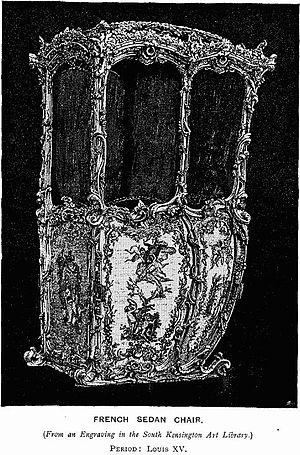
Une chaise à porteurs était une cabine munie de brancards et portée à bras d'hommes, utilisée pour se déplacer individuellement. À la différence des litières des Romains ou des hommes du Moyen Âge où le passager était couché, elle offre un siège qui permet de voyager en position assise et limite le nombre de porteurs.